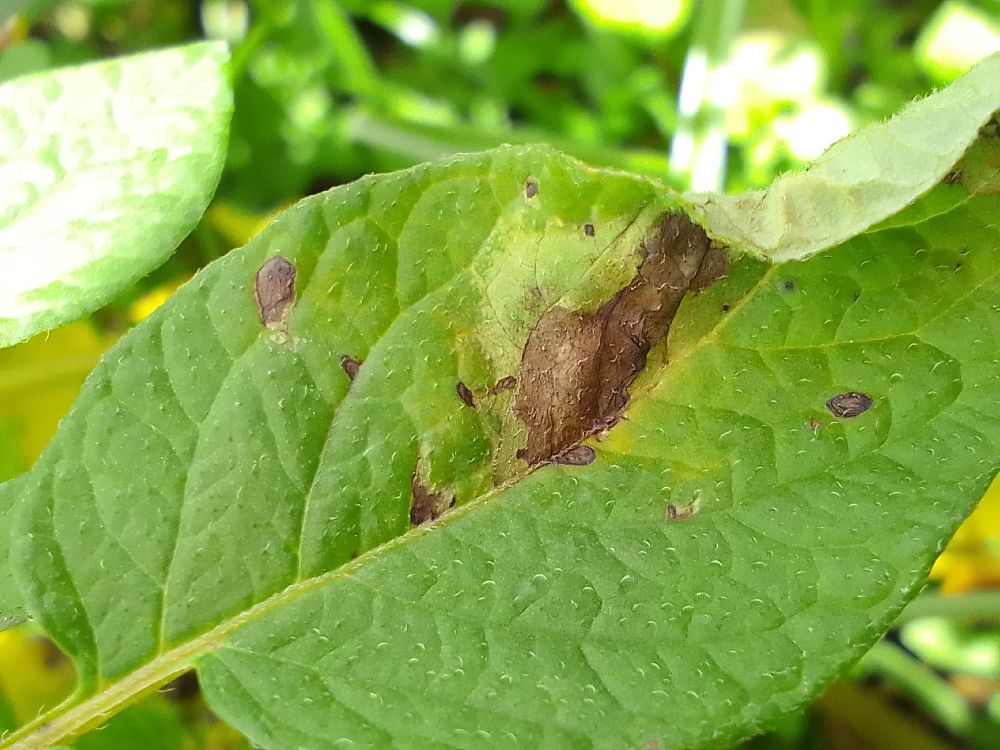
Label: Late blight